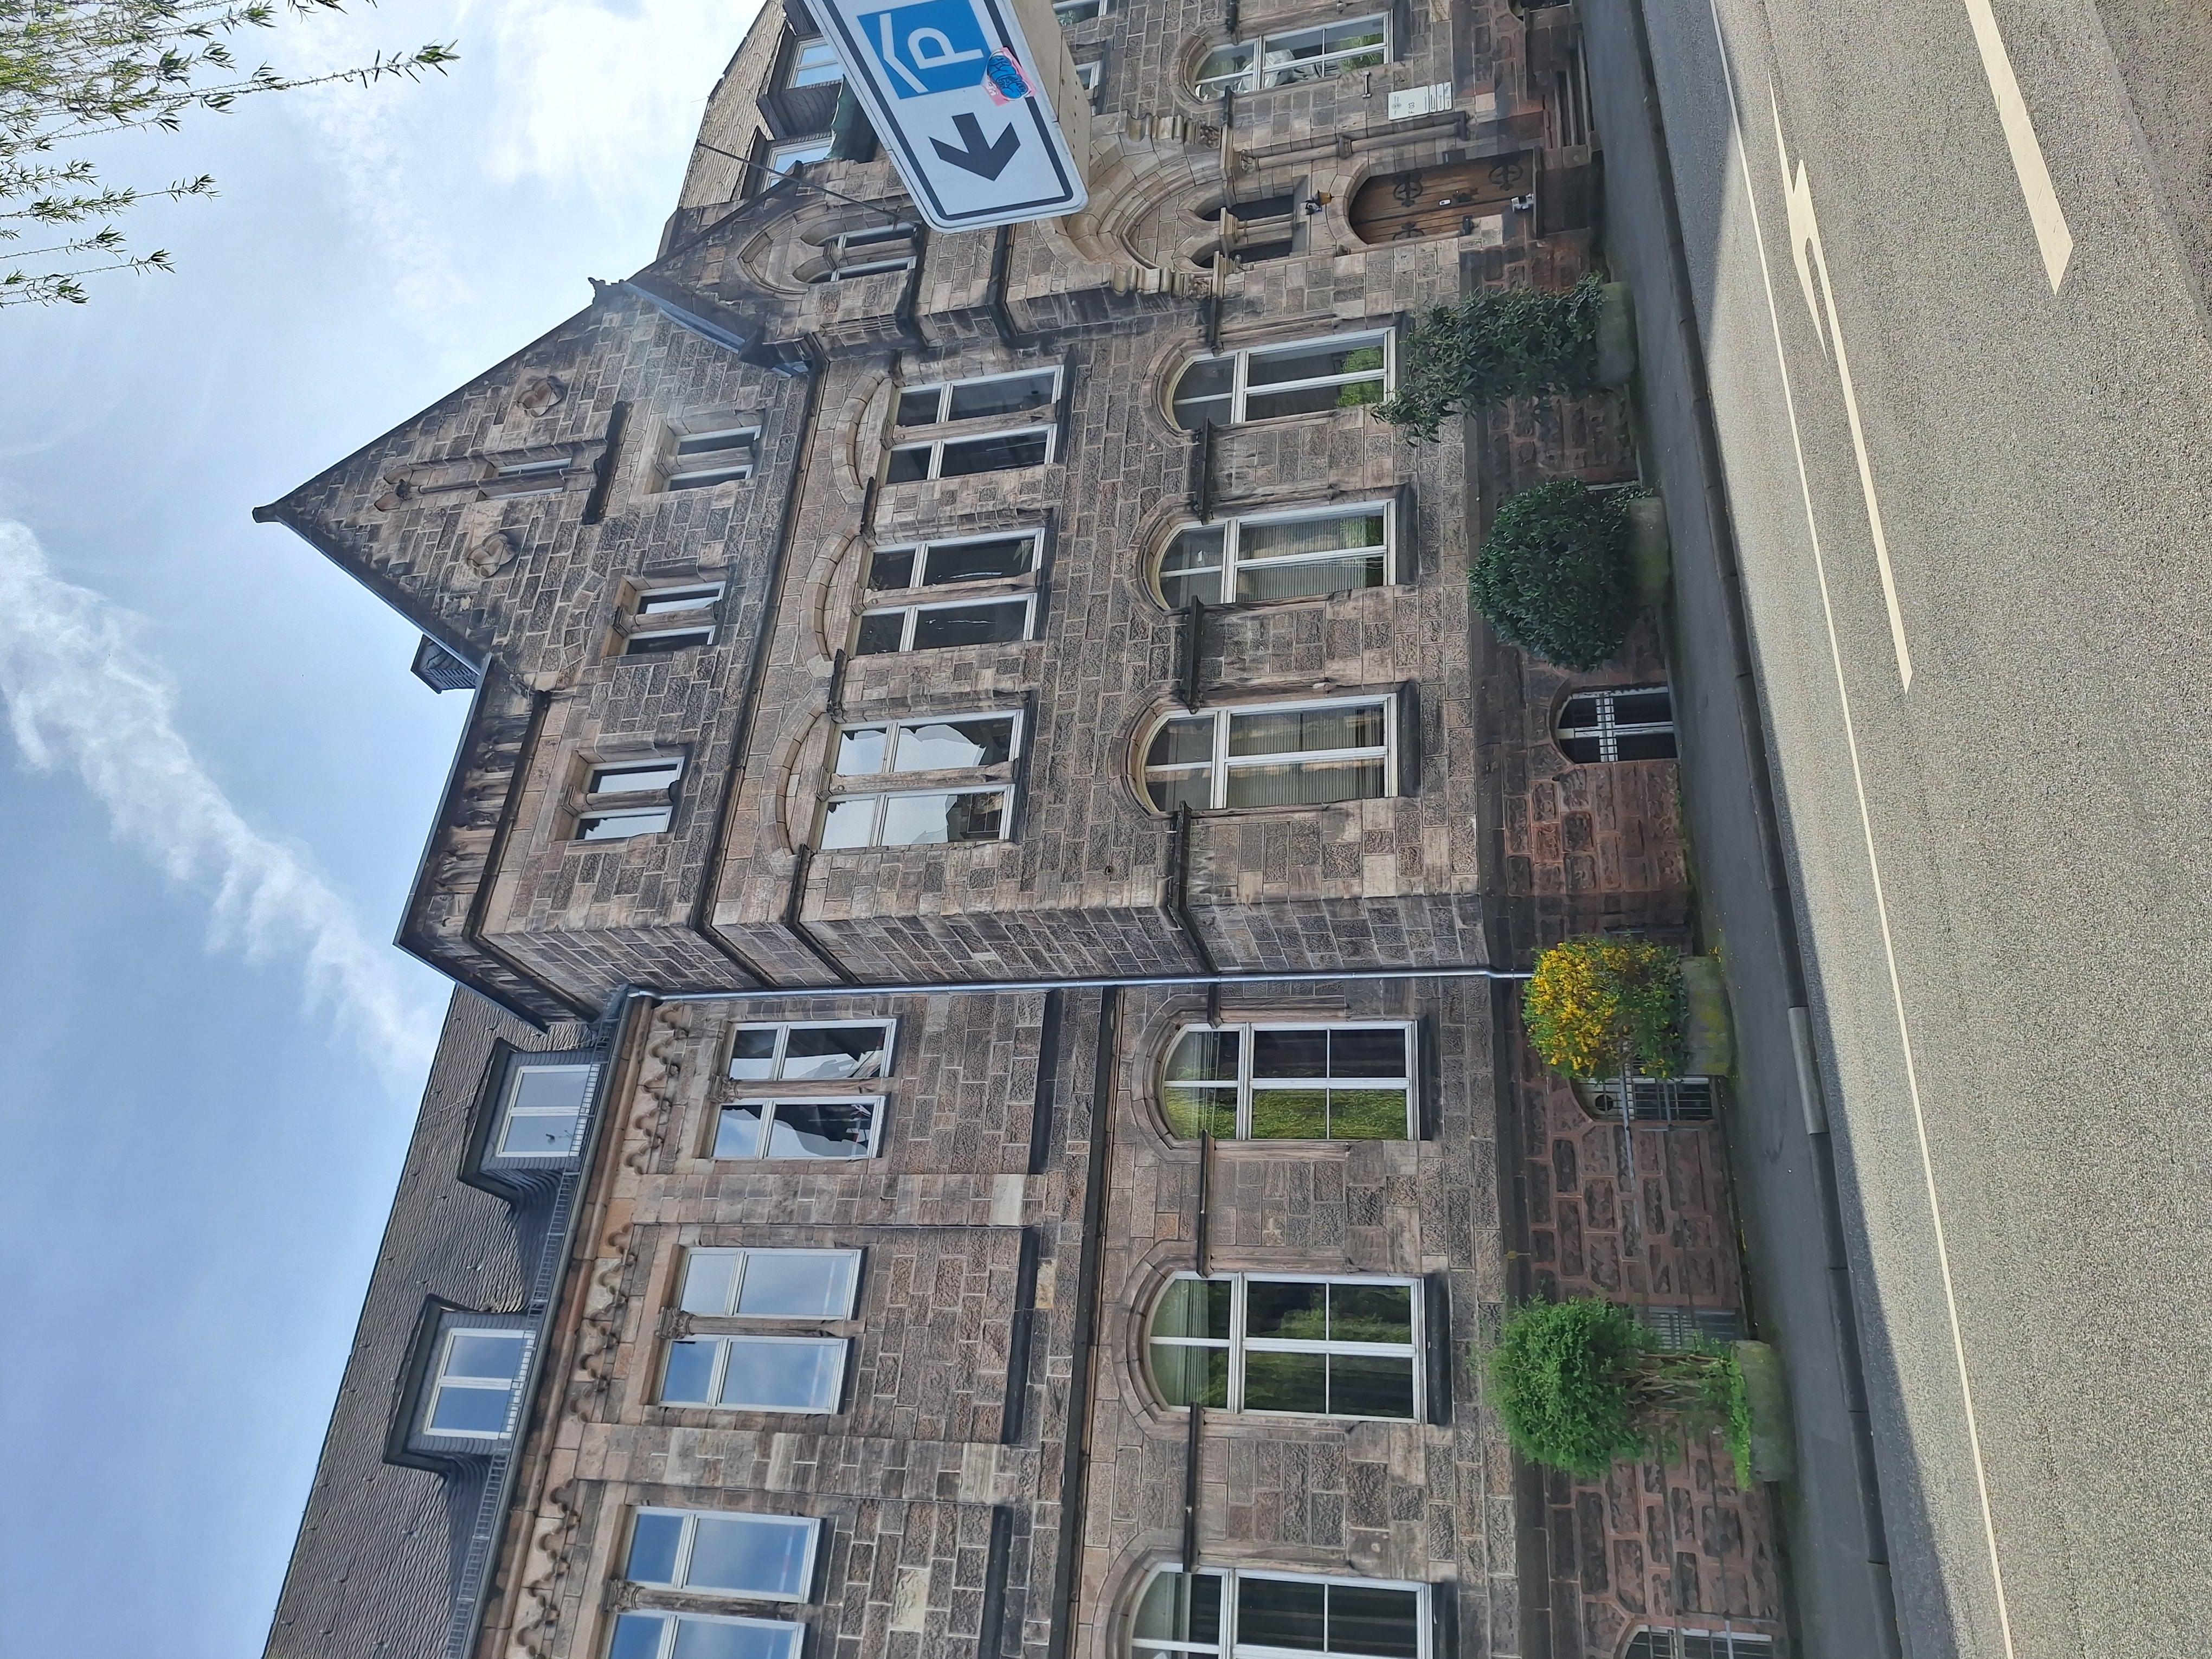
Building: Deutschhausstraße 1